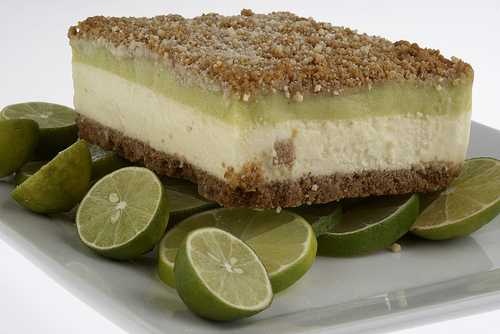
Label: Lemon